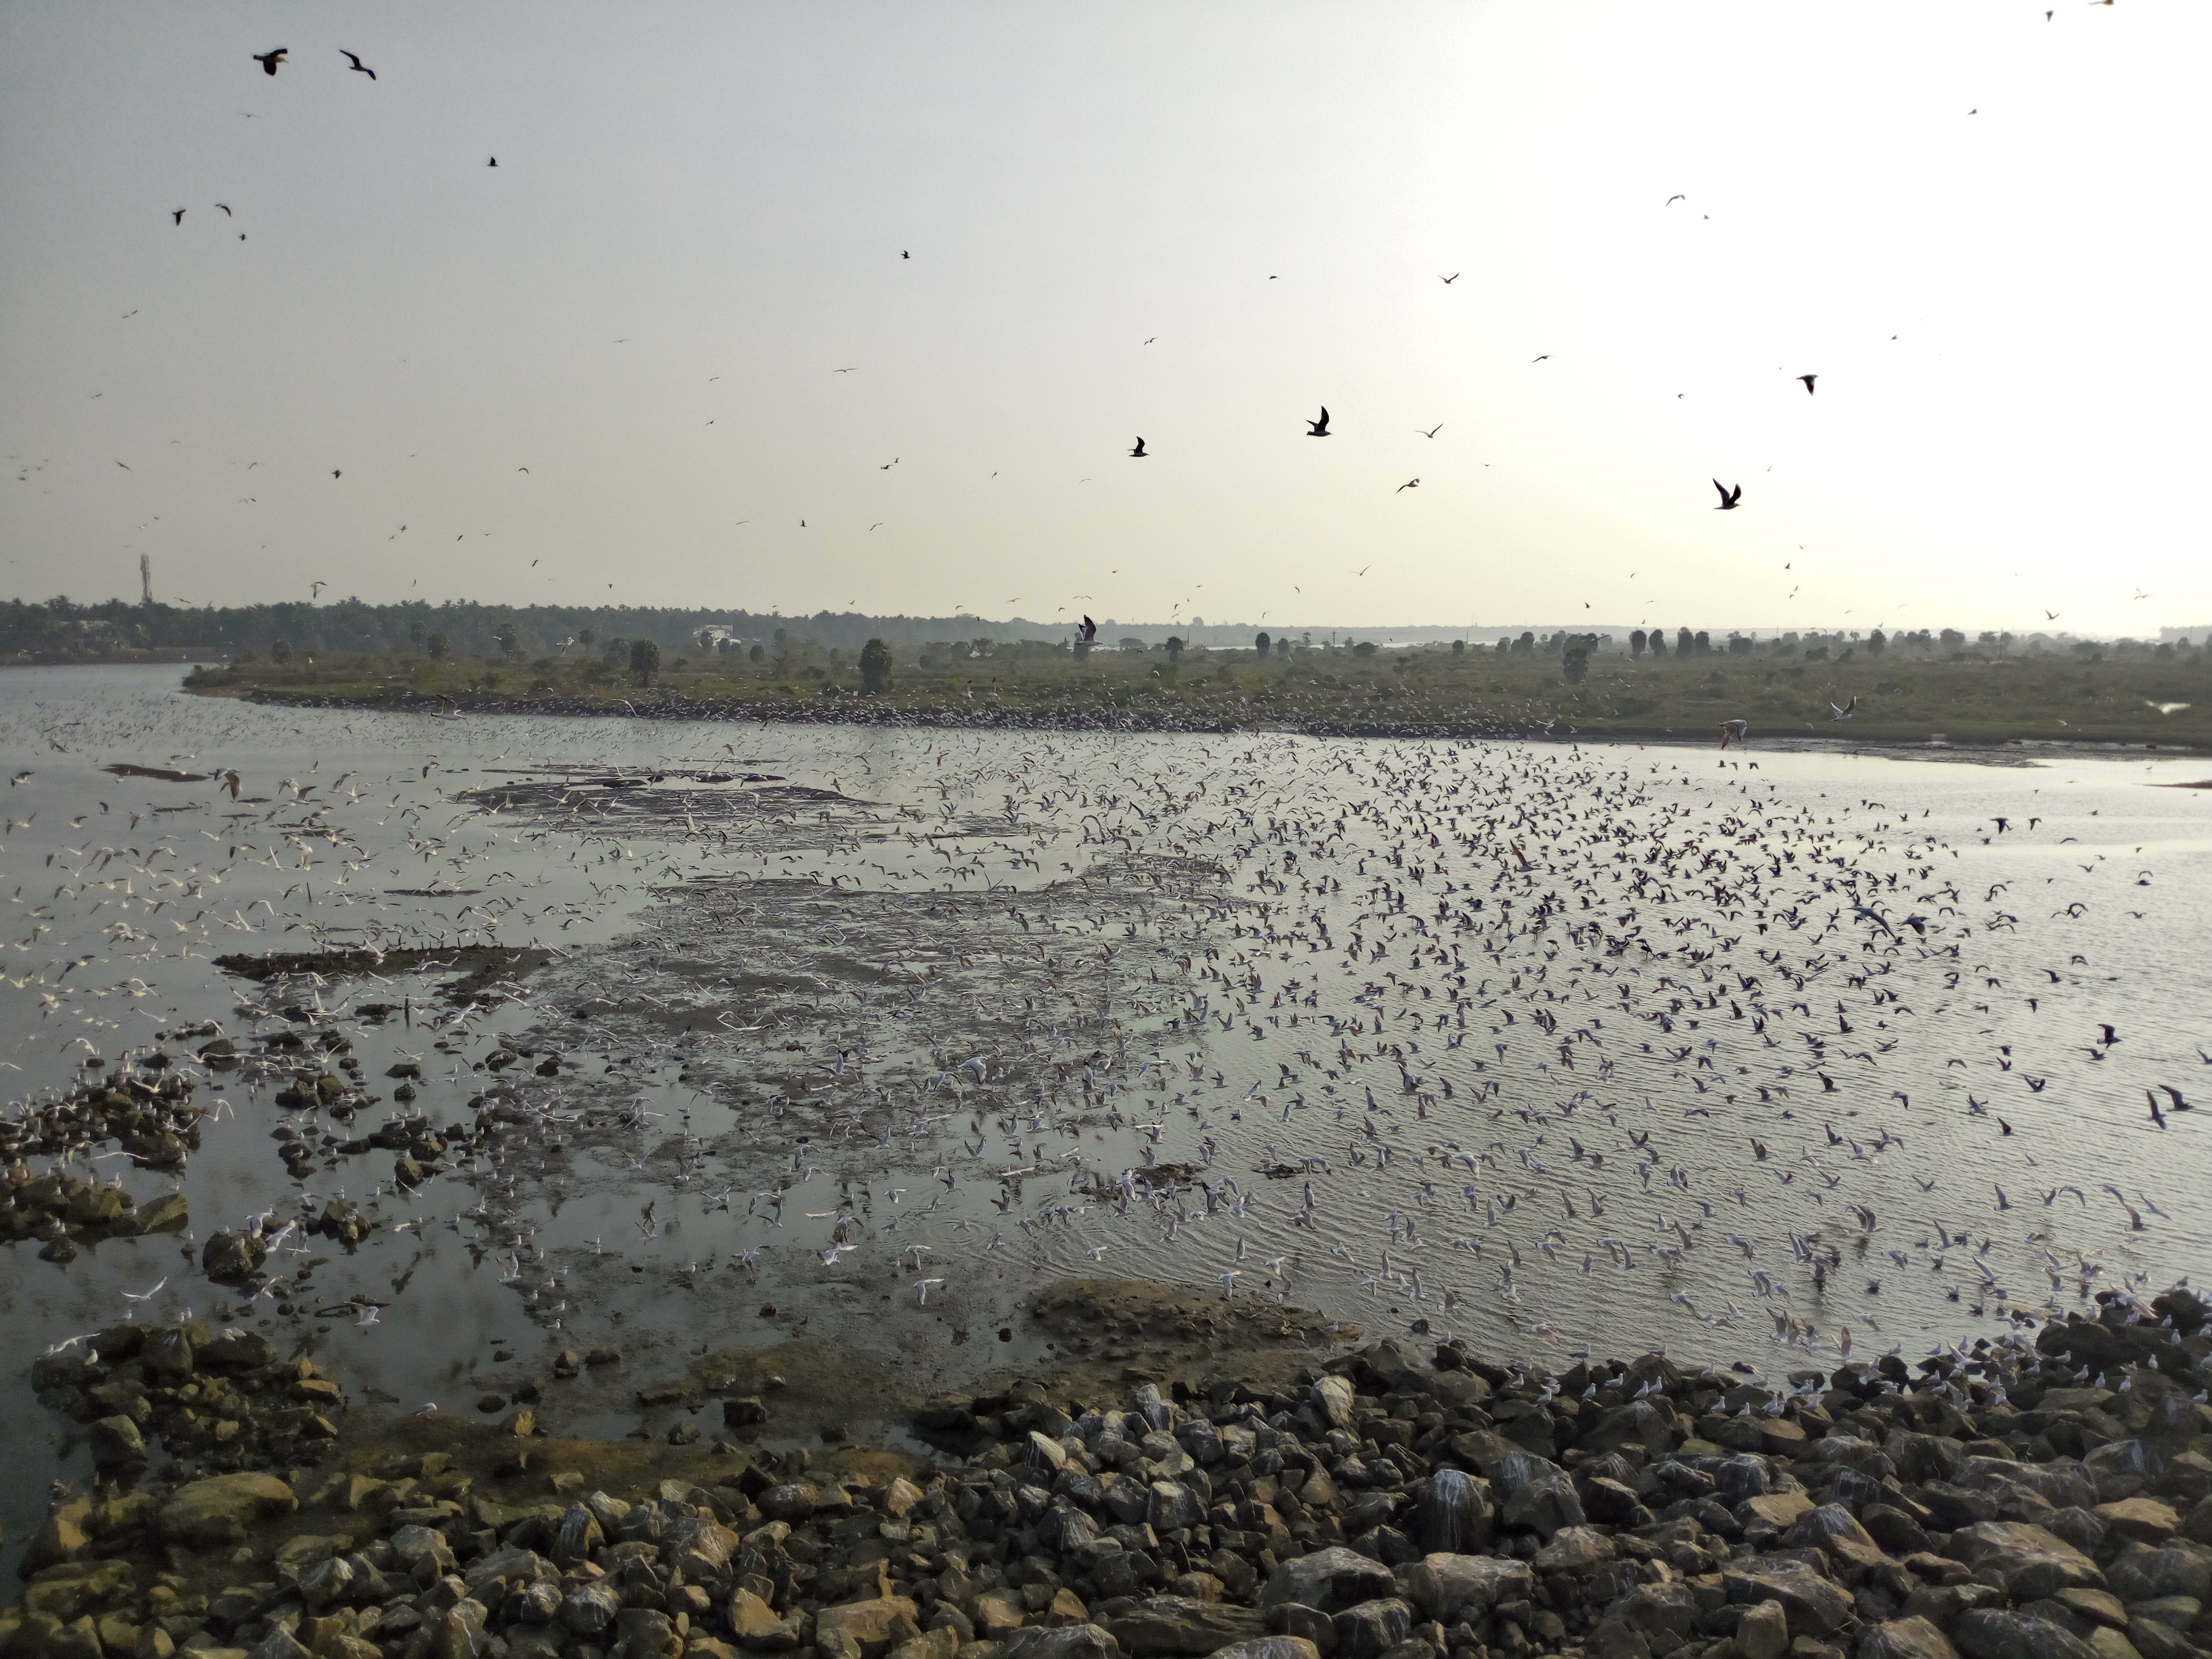
nature, water, mudflat, sky, wetland, sea, shore, water resources, horizon, seabird, calm, bird, marsh, flock, coast, ocean, tidal marsh